Alain Michel (motorcyclist)

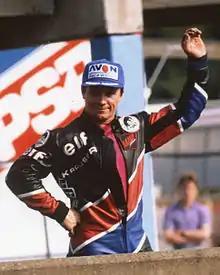
Alain Michel enjoy his title.

Alain Michel (born 23 February 1953) in Montelimar is a French sidecar racer and motorcycle preparer. He is the only French World Sidecar Champion.